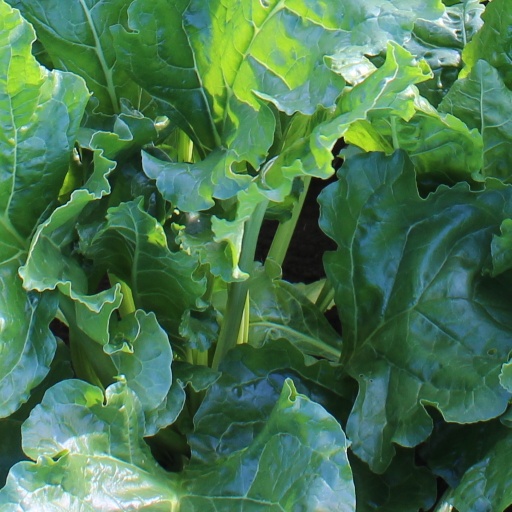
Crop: sugar beet